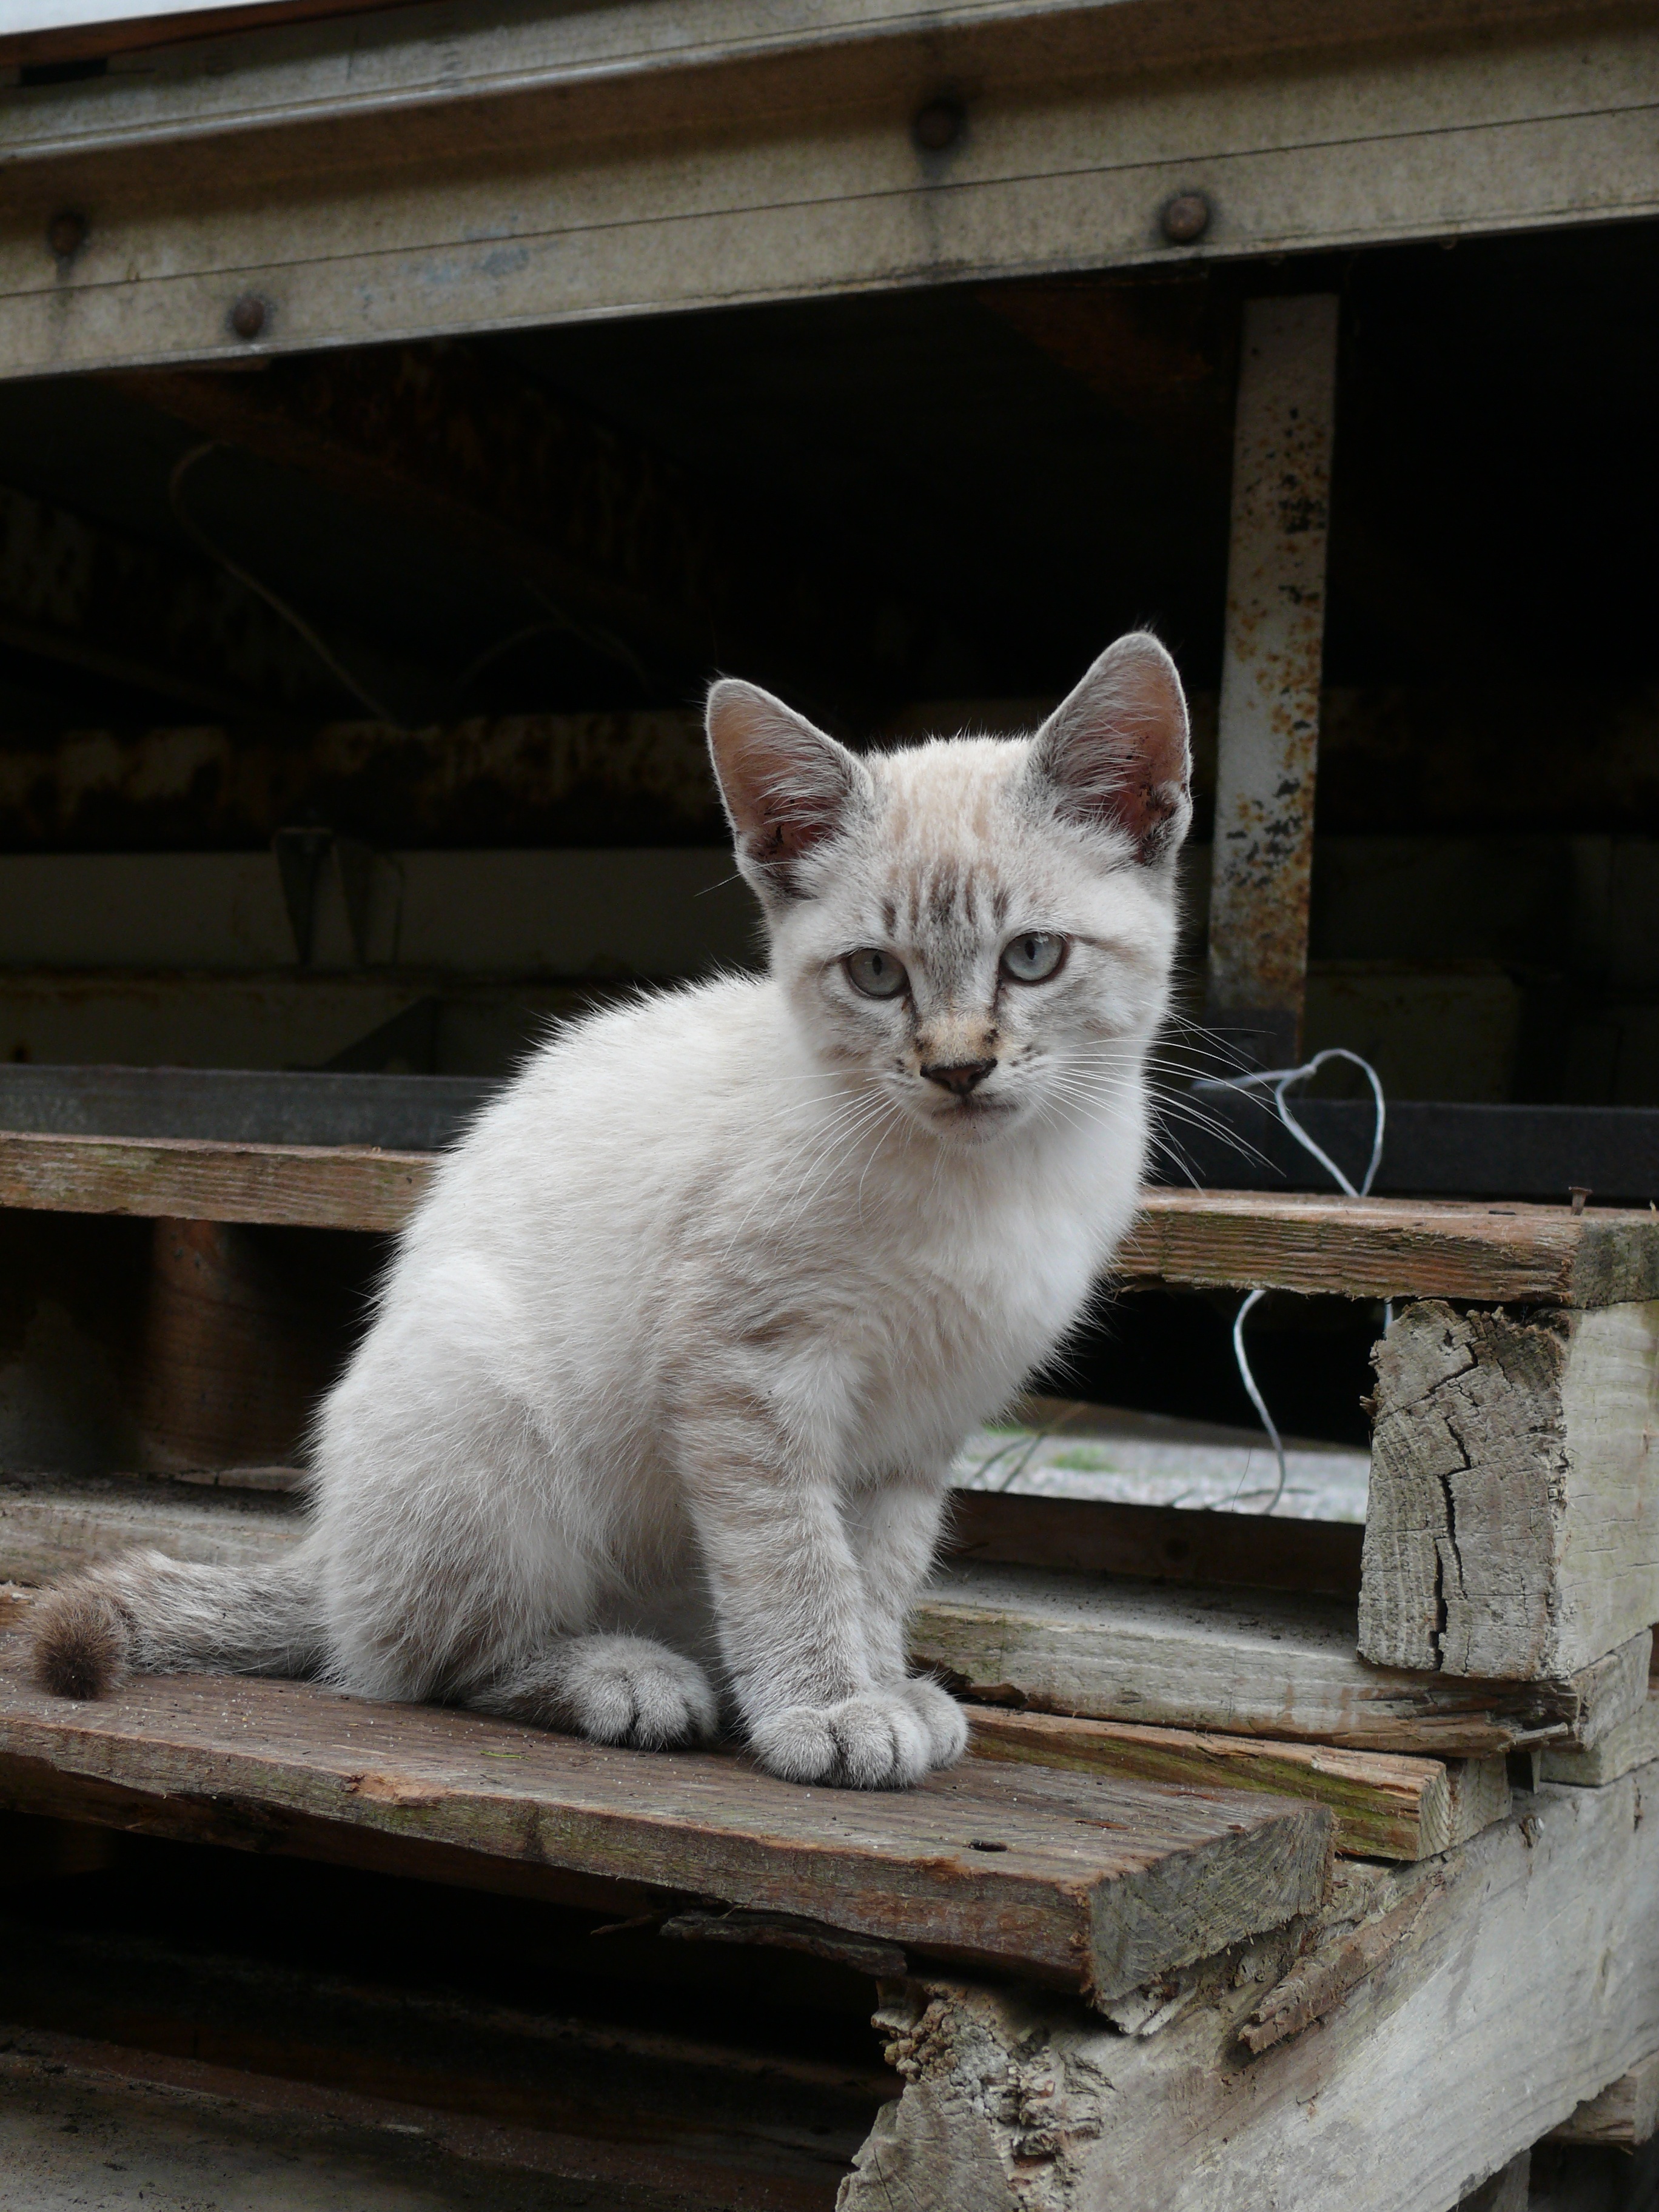
hair, white, cute, pet, kitten, cat, feline, mammal, fauna, eyes, whiskers, animals, vertebrate, petit, small to medium sized cats, cat like mammal